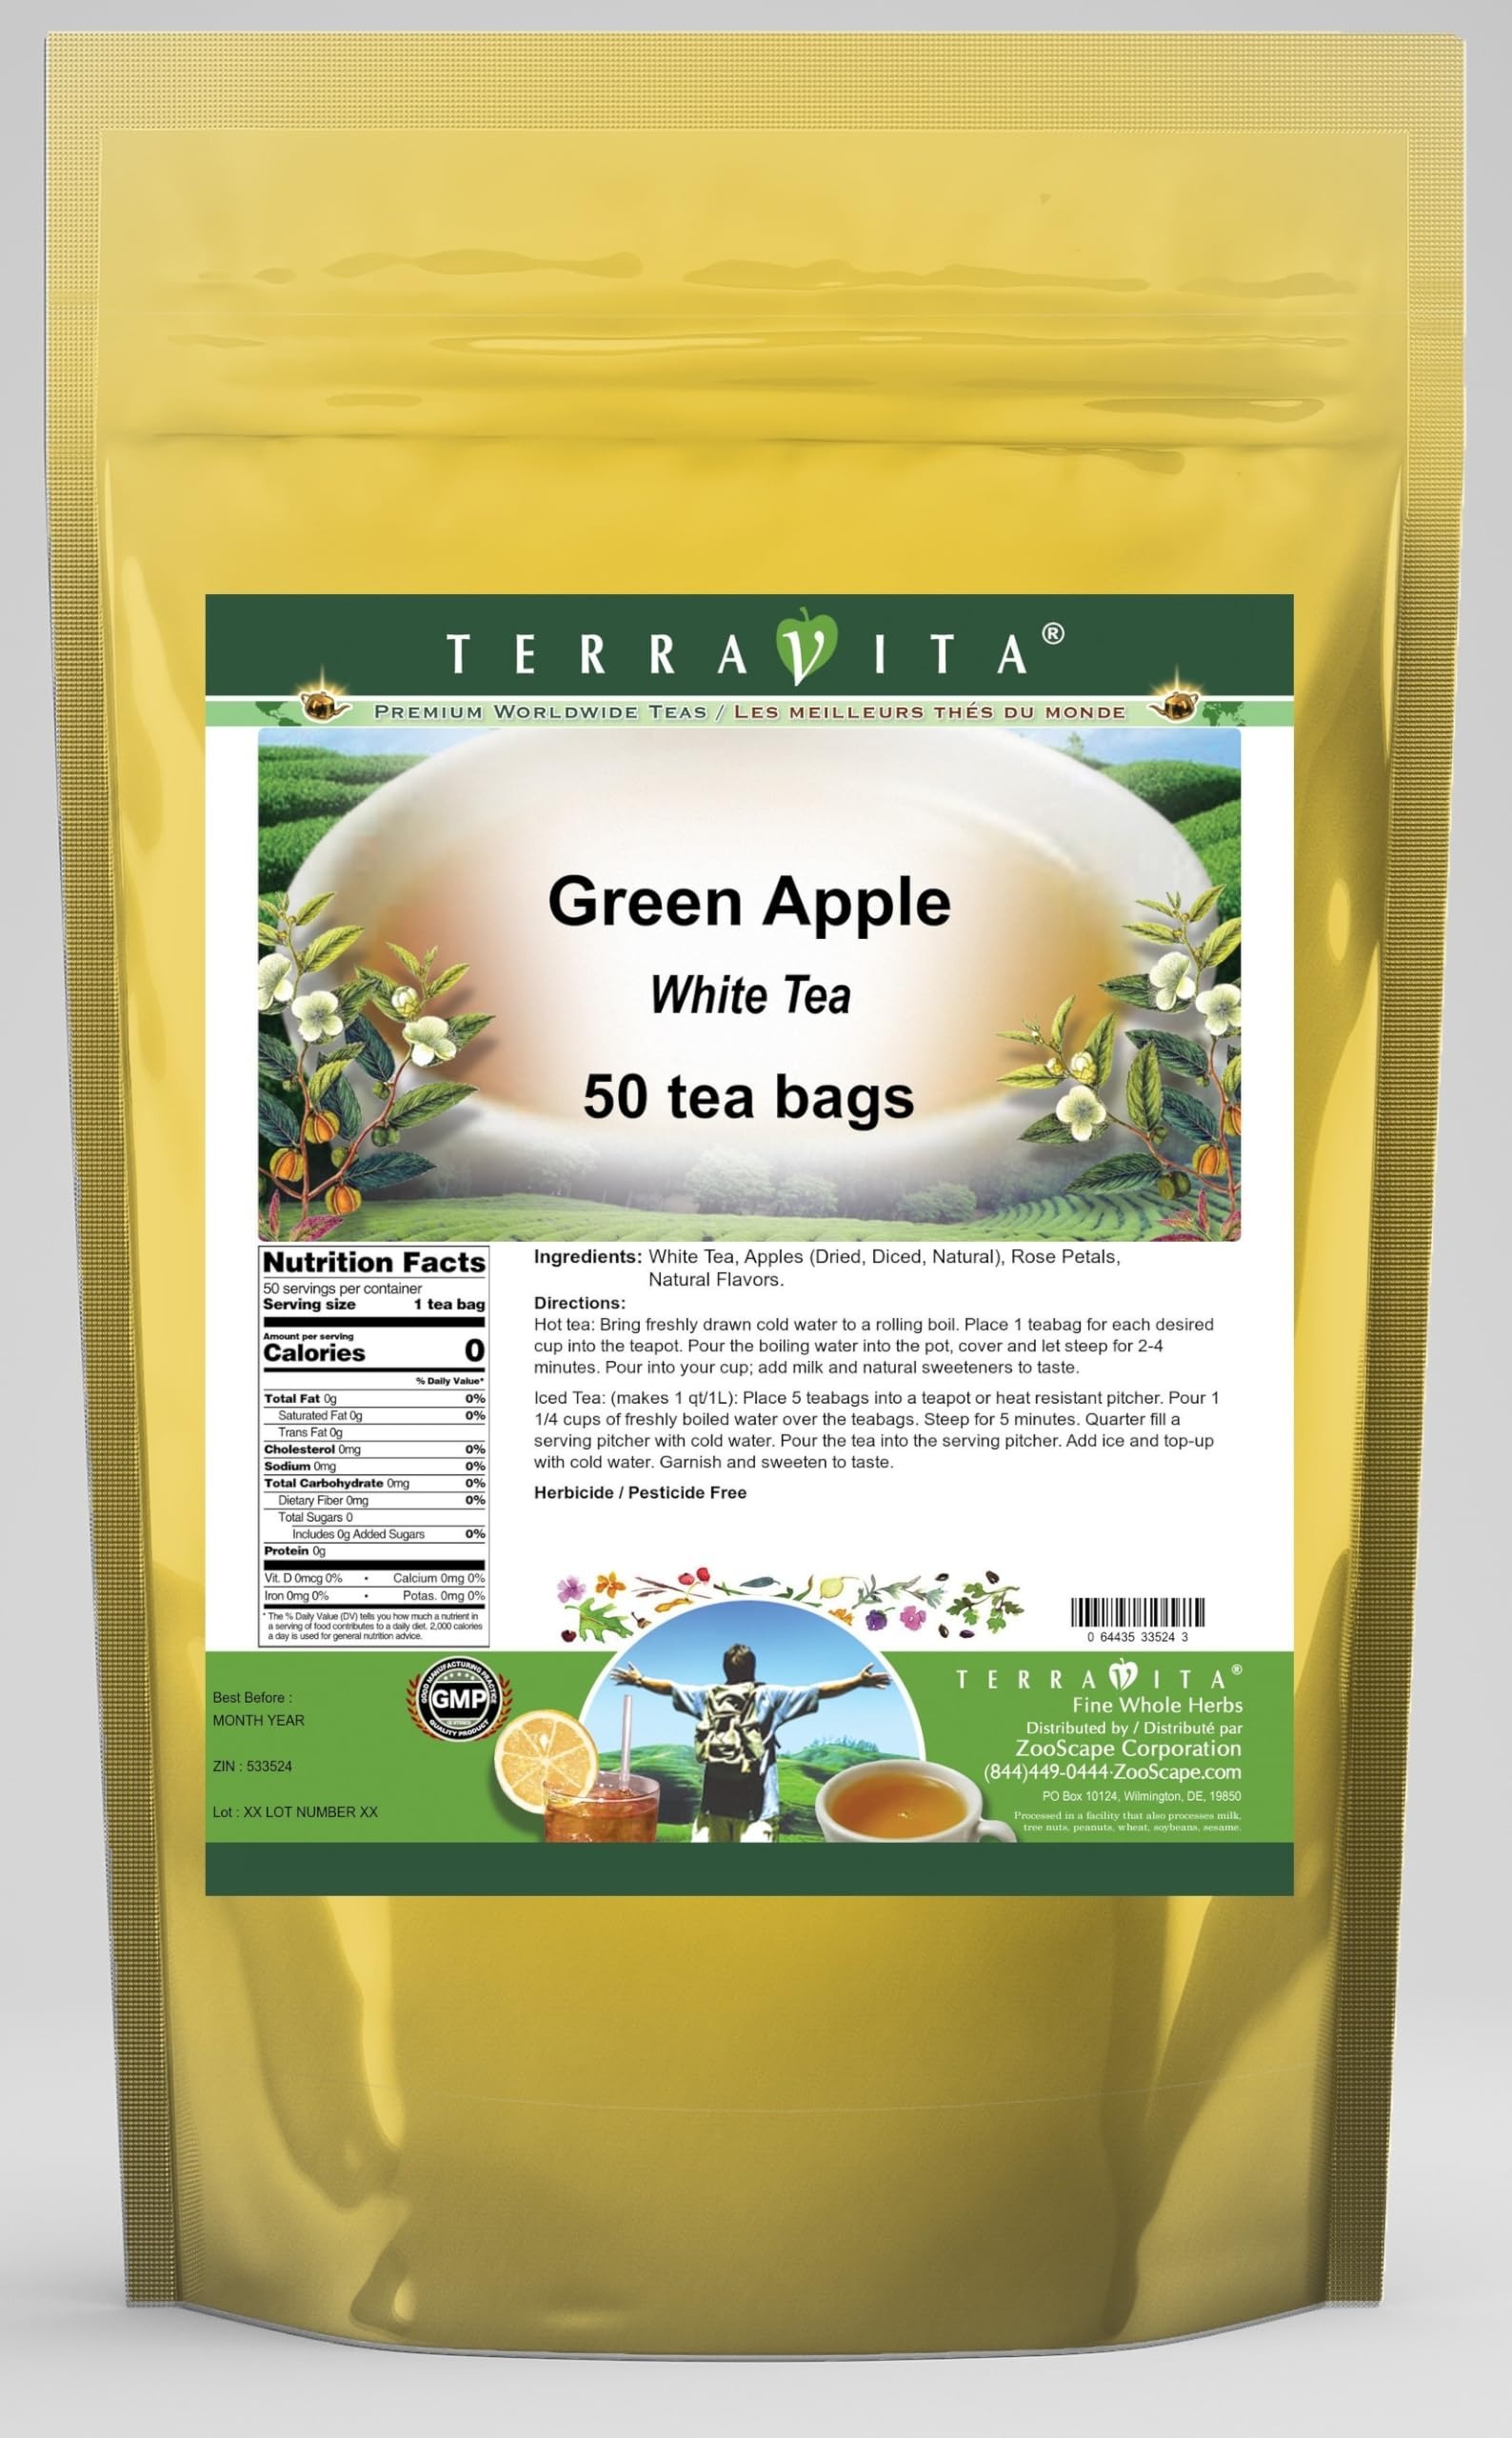
Item Name: Green Apple White Tea (50 tea bags, ZIN: 533524) - 3 Pack
Bullet Point 1: Our Green Apple White Tea is a mouth-watering flavored White tea with Dried Apples (Diced, Natural) and Rose Petals that you can enjoy all year round! The aroma and Green Apple flavor is a delight! - Ingredients: White tea, Dried Apples (Diced, Natural), Rose Petals and Natural Green Apple Flavor.
Bullet Point 2: No fillers.
Bullet Point 3: Manufacturer: TerraVita
Bullet Point 4: Size: 50 tea bags
Bullet Point 5: White Tea Bags - Packed in a convenient upright pouch!
Product Description: Our Green Apple White Tea is a mouth-watering flavored White tea with Dried Apples (Diced, Natural) and Rose Petals that you can enjoy all year round! The aroma and Green Apple flavor is a delight! - Ingredients: White tea, Dried Apples (Diced, Natural), Rose Petals and Natural Green Apple Flavor. - Hot tea brewing method: Bring freshly drawn cold water to a rolling boil. Place 1 teabag for each desired cup into the teapot. Pour the boiling water into the pot, cover and let steep for 2-4 minutes. Pour into your cup; add milk and natural sweeteners to taste. - Iced tea brewing method: (to make 1 liter/quart): Place 5 teabags into a teapot or heat resistant pitcher. Pour 1 1/4 cups of freshly boiled water over the teabags. Steep for 5 minutes. Quarter fill a serving pitcher with cold water. Pour the tea into the serving pitcher. Add ice and top-up with cold water. Garnish and sweeten to taste. - TerraVita is an exclusive line of premium-quality, natural source products that use only the finest, purest and most potent ingredients found around the world. TerraVita is hallmarked by the highest possible standards of purity, potency, stability and freshness. All of our products are prepared with the highest elements of quality control, from raw materials through the entire manufacturing process, up to and including the moment that the bottles or bags are sealed for freshness and shipped out to you. Our highest possible standards are certified by independent laboratories and backed by our personal guarantee. - TerraVita exists to meet and ensure your family's health and wellness without the harmful effects of chemicals and health products. We strive to make all of our products affordable and reliable and are constantly searching the market to maintain our affordability and to l
Value: 150.0
Unit: Count

Price: 126.3